Pang Ung

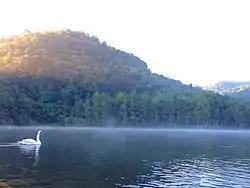
White swan swimming in Pang Ung lake

Pang Ung, also spelled Pang Oung, is a freshwater lake and tourist attraction in Mok Cham Pae, Mueang Mae Hong Son District, Mae Hong Son in northern Thailand.